Worcester, Nashua and Rochester Railroad

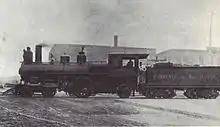
A locomotive of Portland and Rochester Railroad

In 1845, Worcester was becoming an important railroad junction in central Massachusetts, with numerous rail lines linking the city to Boston, Springfield, Providence, Rhode Island, and Norwich, Connecticut, with another line linking it to Albany, New York. But there was not a rail link with the cities in northern New England.